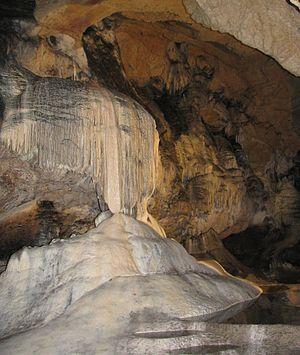
Les sites archéologiques protégés en Serbie constituent une catégorie de biens culturels nationaux inscrits sur une liste de monuments bénéficiant de la protection de l'État. Il s'agit d'un troisième ensemble au sein des sites archéologiques de la République, classés après les sites archéologiques d'importance exceptionnelle et les sites archéologiques de grande importance.